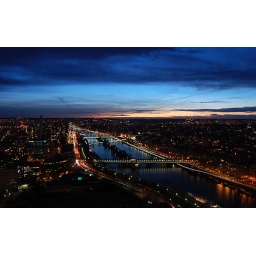
Sunset shot of the river seine paris night shot from second floor of the Eiffel tower Shot in paris 2008